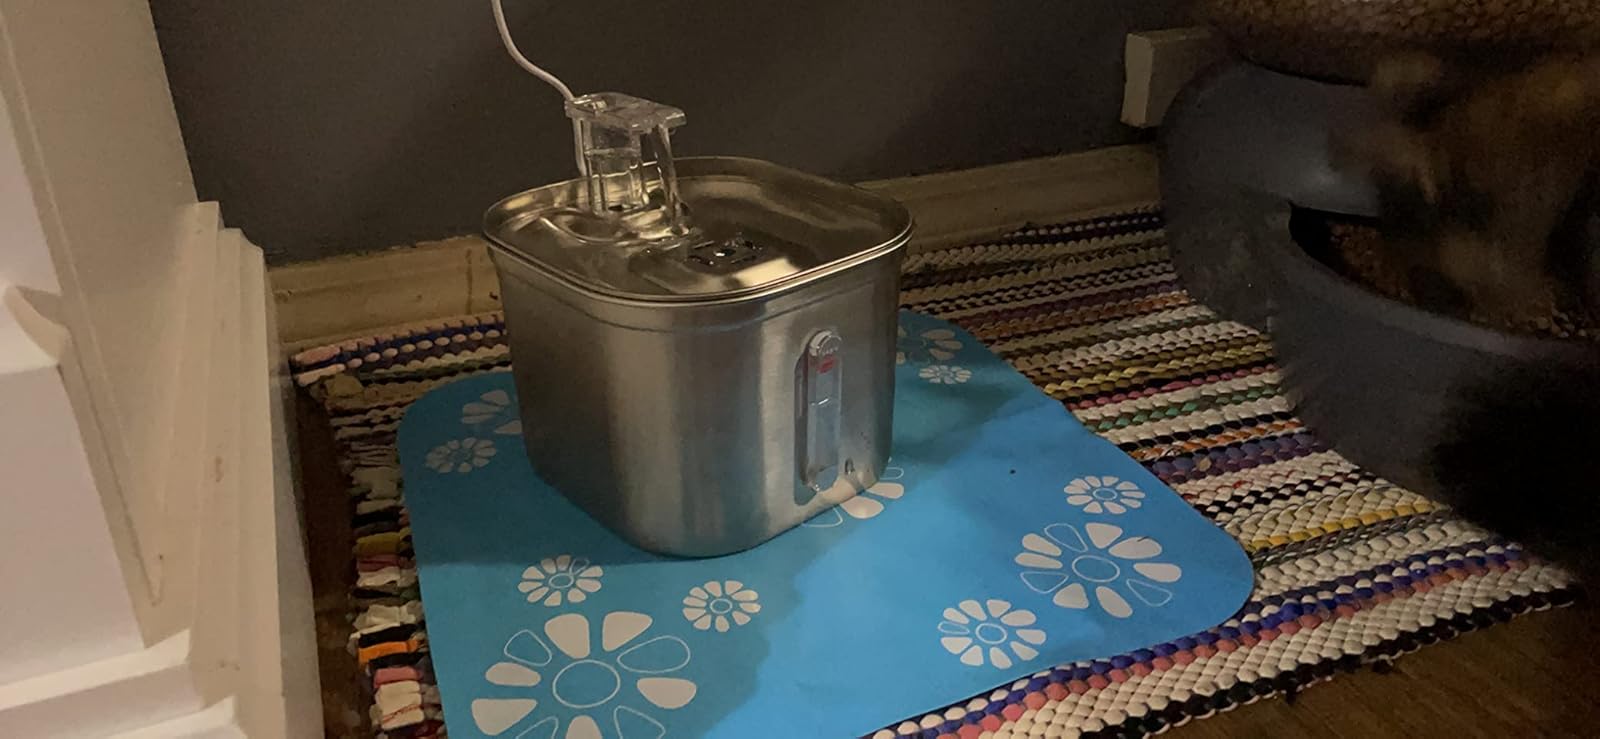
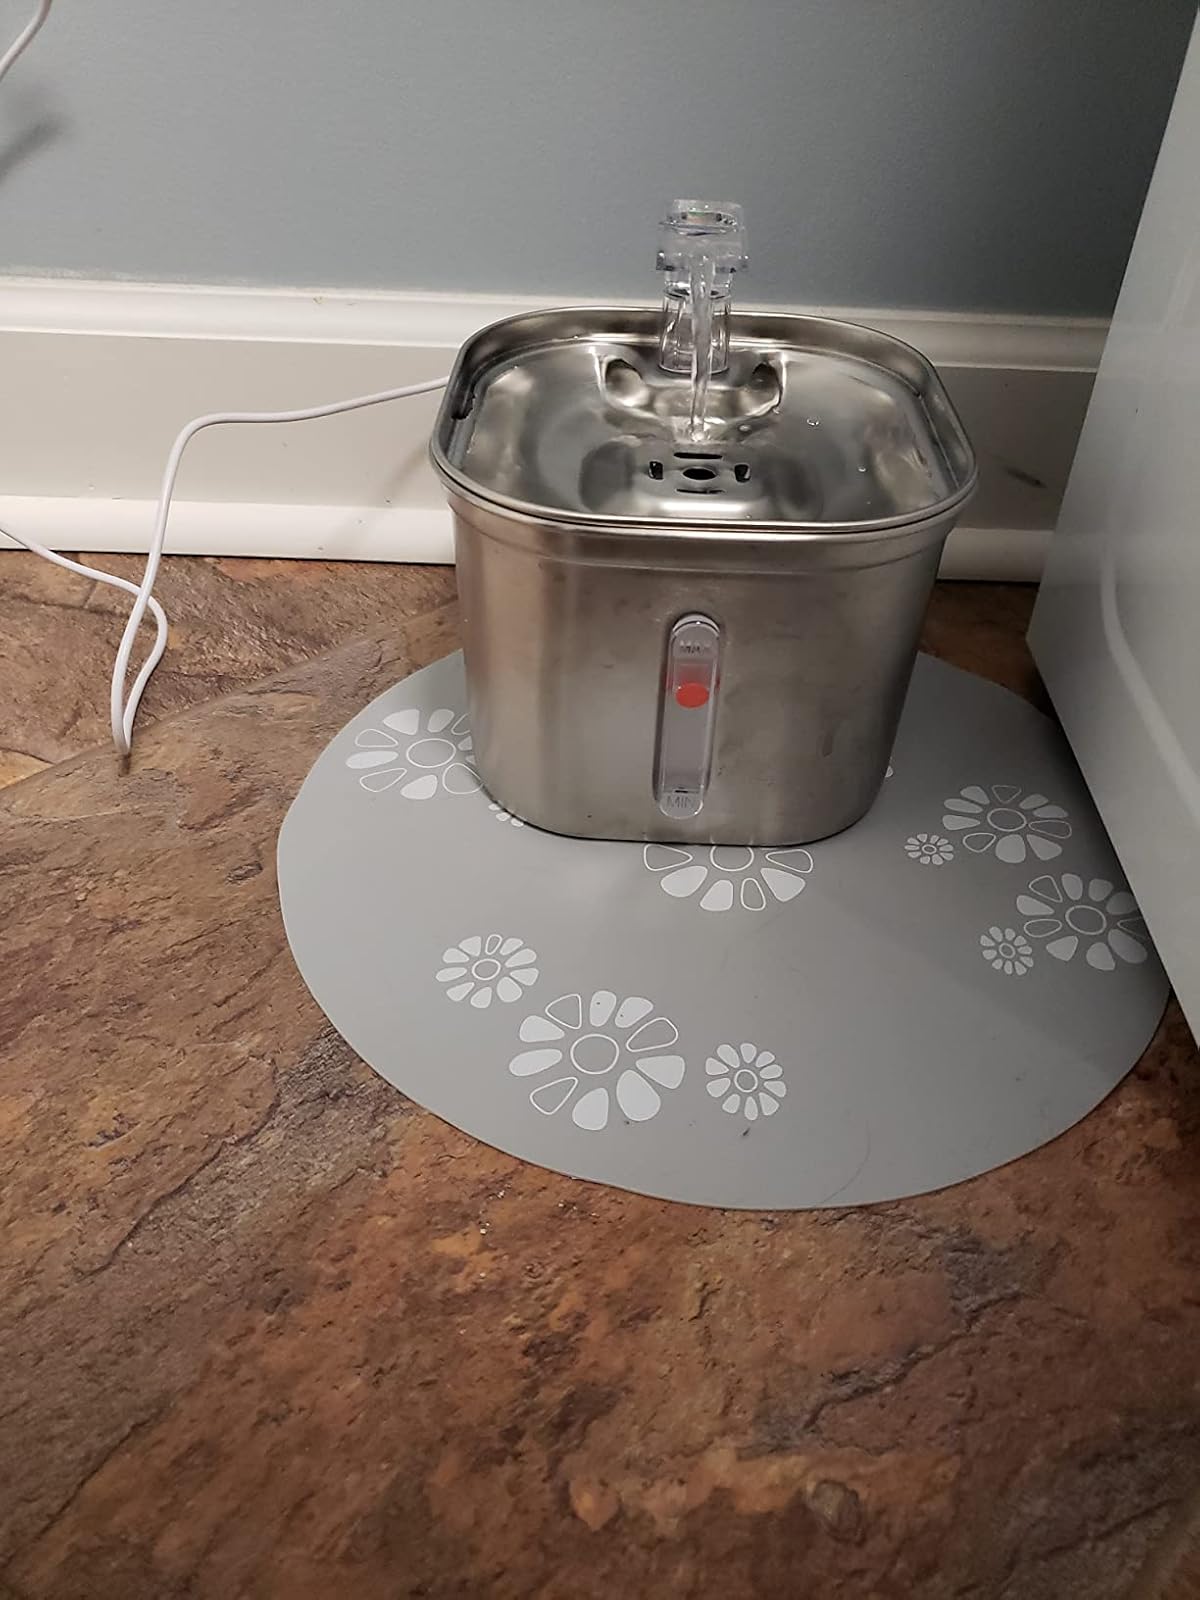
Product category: items_bowl
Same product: yes